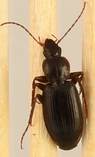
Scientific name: Calathus advena
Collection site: Niwot Ridge NEON (NIWO), plot NIWO_005